Founding Junta of the Second Republic

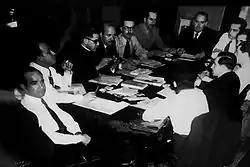
Members of the Founding Junta

The Founding Junta of the Second Republic was a de facto government which existed in the Republic of Costa Rica from May 8, 1948, to November 8, 1949, with the overthrow of the constitutional president Teodoro Picado Michalski, by a group of revolutionaries headed by José Figueres Ferrer.